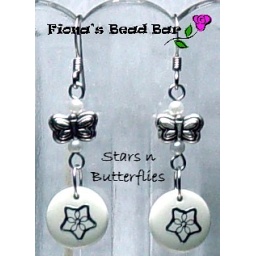
One-of-a-kind. Handmade.Star motif on a white clay disc, suspended by silver butterfly shaped beads and 3mm round beads.